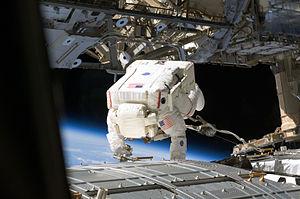
La National Aeronautics and Space Administration, plus connue sous son acronyme NASA, est l'agence gouvernementale responsable de la majeure partie du programme spatial civil des États-Unis. La recherche aéronautique relève également du domaine de la NASA. Depuis sa création le 29 juillet 1958, la NASA joue mondialement un rôle dominant dans le domaine du vol spatial habité, de l'exploration du Système solaire et de la recherche spatiale. Parmi les réalisations les plus marquantes de l'agence figurent les programmes spatiaux habités Apollo, la navette spatiale américaine, la station spatiale internationale, les télescopes spatiaux comme Hubble et Kepler, l'exploration de Mars par les sondes spatiales Viking, MER et Curiosity, ainsi que celle de Jupiter, Saturne et Pluton par les sondes Pioneer, Voyager, Galileo, Cassini-Huygens et New Horizons.
La Station spatiale internationale, en abrégé SSI ou ISS, est une station spatiale placée en orbite terrestre basse, occupée en permanence par un équipage international qui se consacre à la recherche scientifique dans l'environnement spatial. Ce programme, lancé et piloté par la NASA, est développé conjointement avec l'agence spatiale fédérale russe, avec la participation des agences spatiales européenne, japonaise et canadienne.